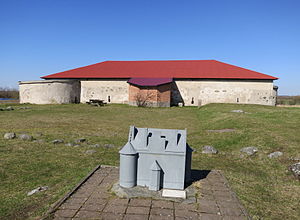
Lillö slot
Lillø slot borgruin
Lillö Slott var en borg i Gers Herred i det østlige Skåne.